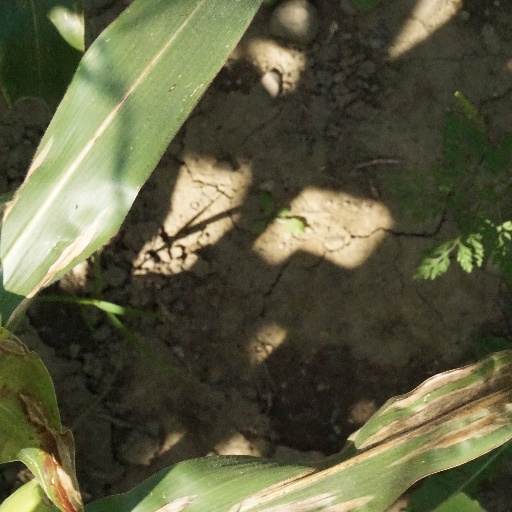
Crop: maize; corn